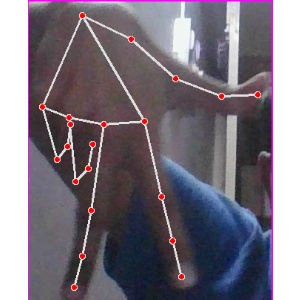
अक्षर: ग